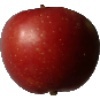
Label: braeburn_apple